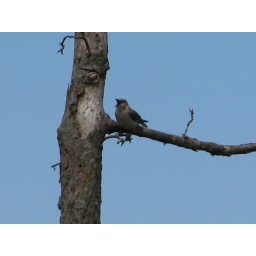
bird in a tree singing